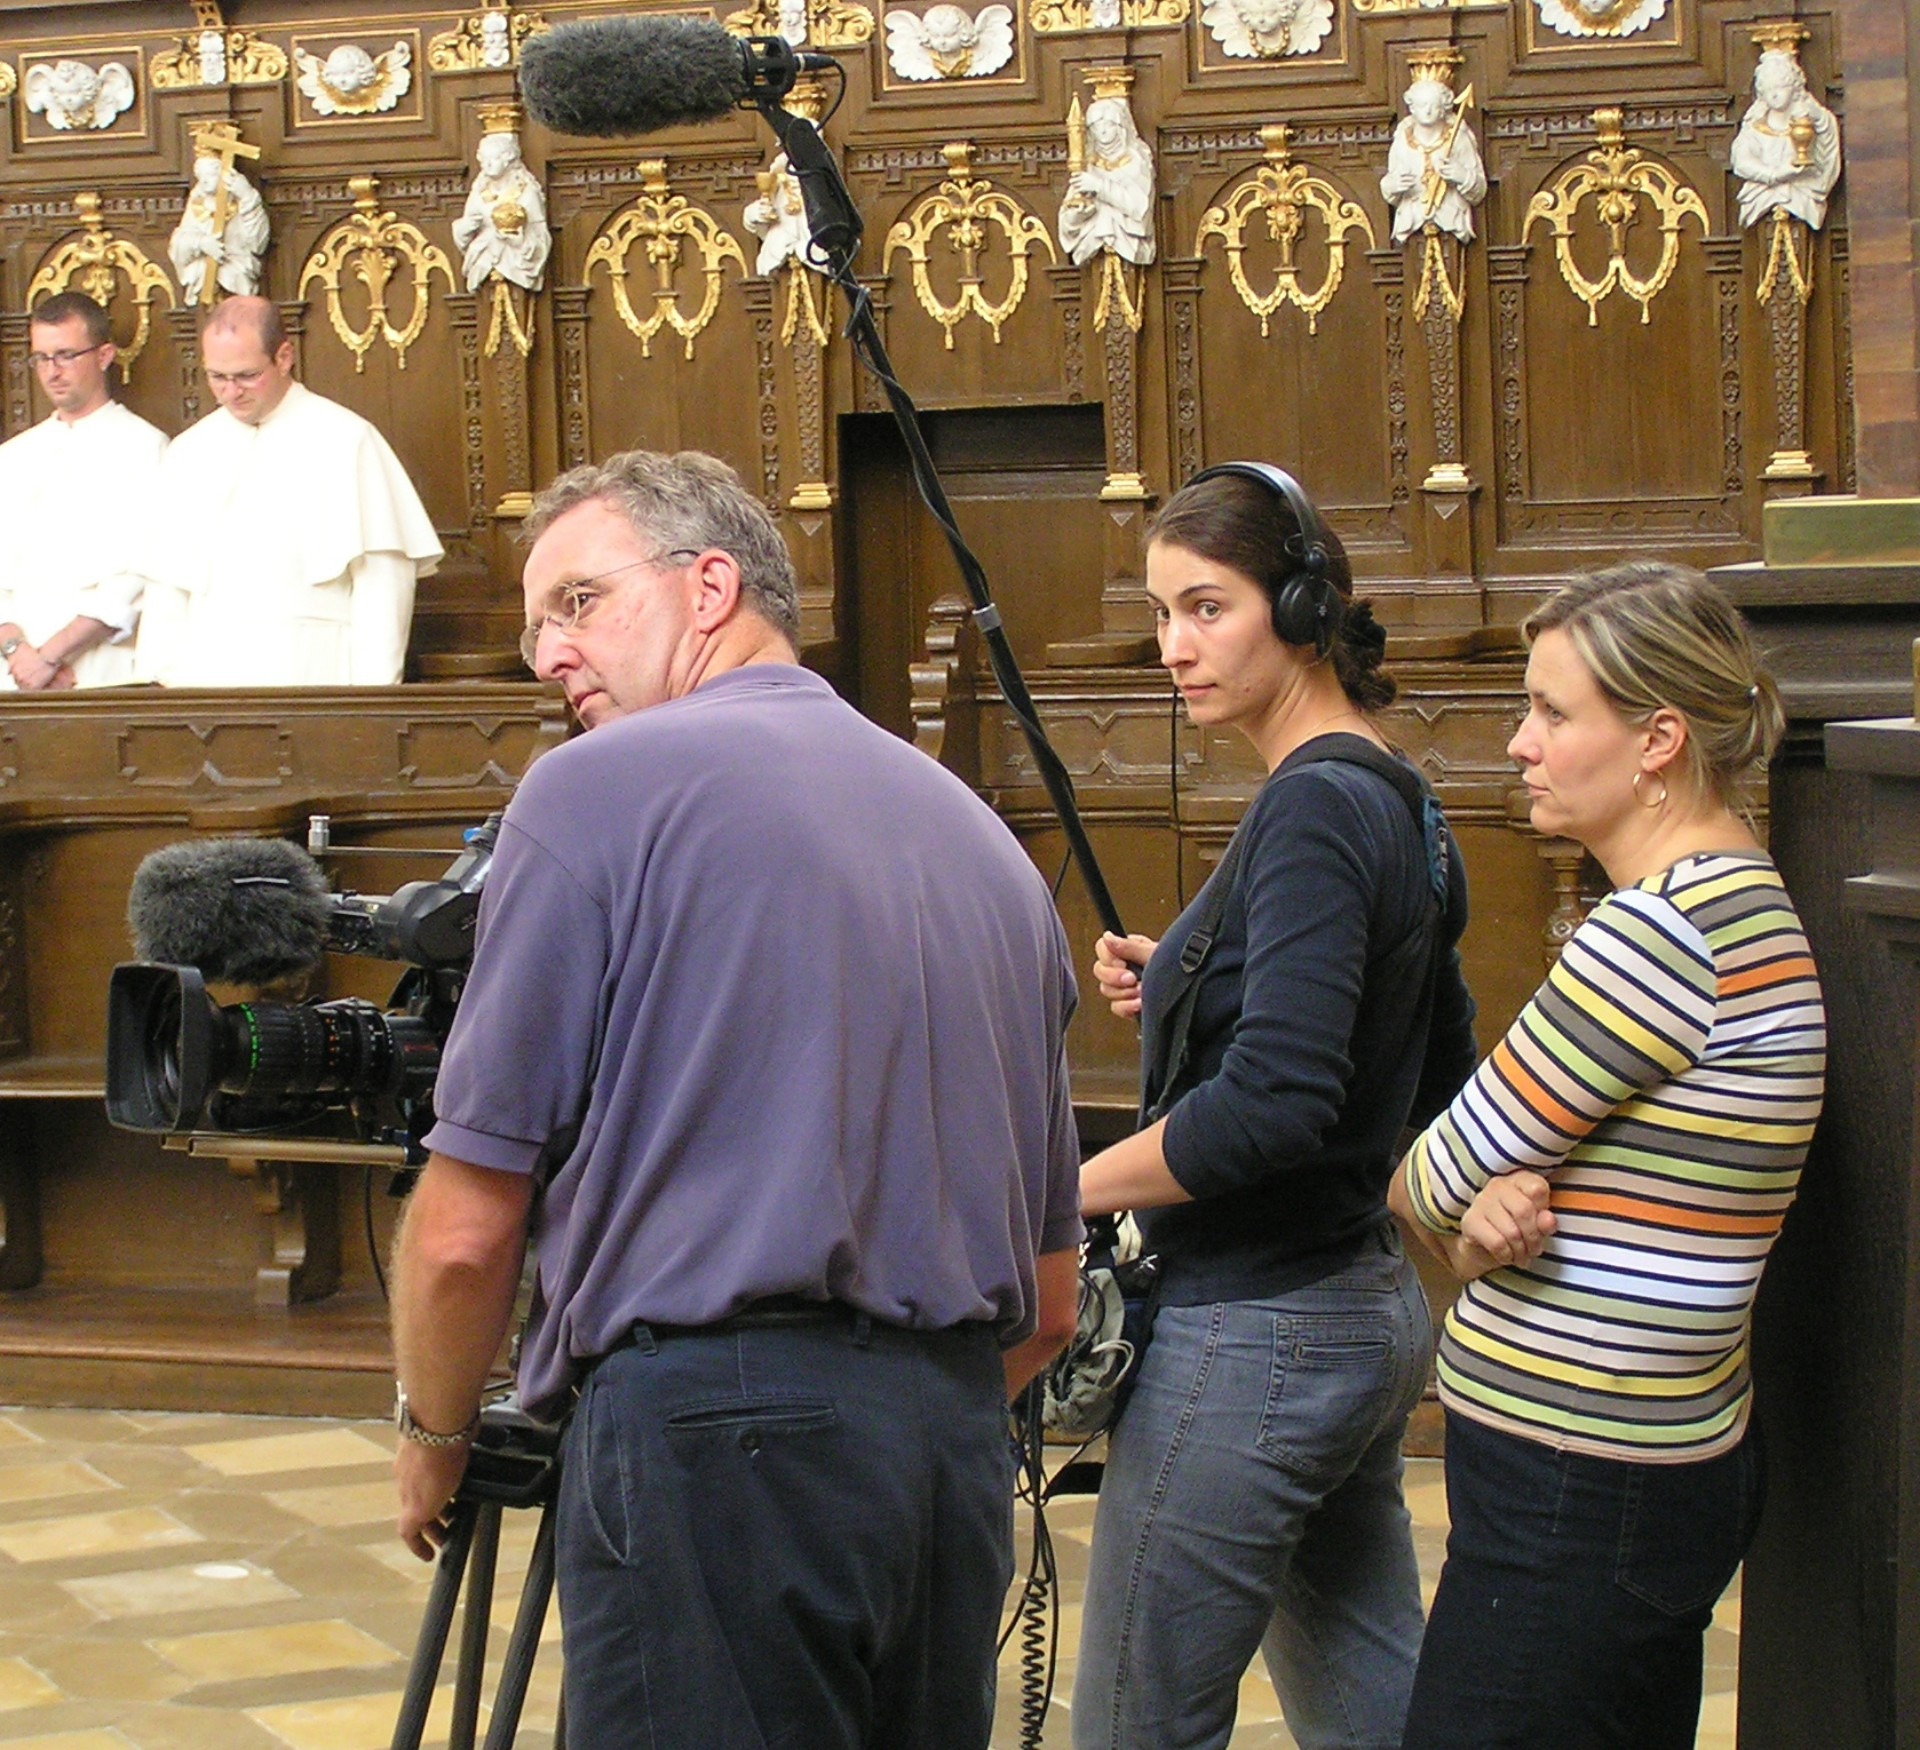
person, people, fr, canons, premonstratensian, turning, fathers, choir stalls, habit, monastery church, swabia, tv crew, social group, roggenburg